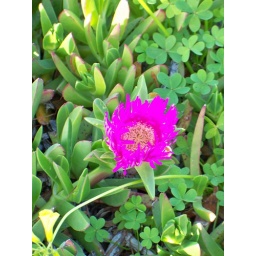
Violet flower in a field of green